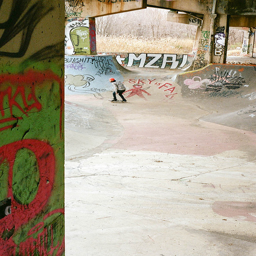
A boy rides his skateboard in a skateboard park covered with graffiti.
The near column is decorated with various graffiti.
A person on a skateboard in a big park with ramps.
a man is riding a skateboard in a bowl
Someone sneaks a picture of a kid on his skateboard